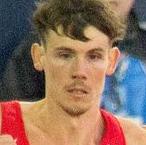
Age: 25